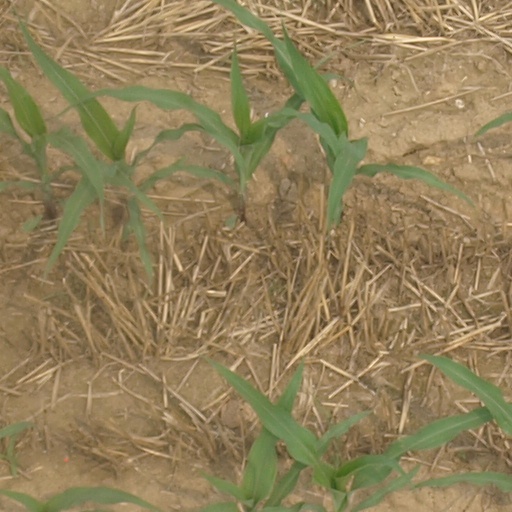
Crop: maize; corn